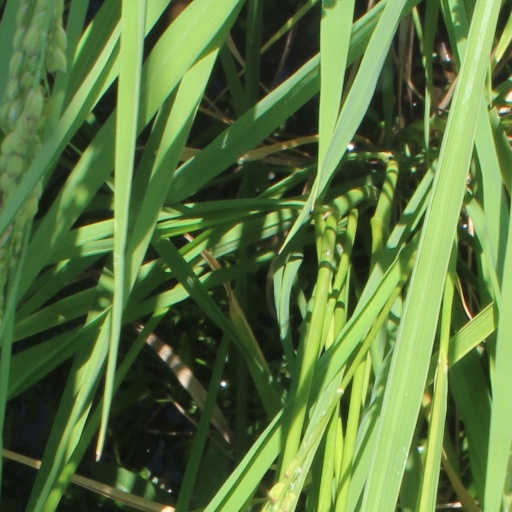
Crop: rice